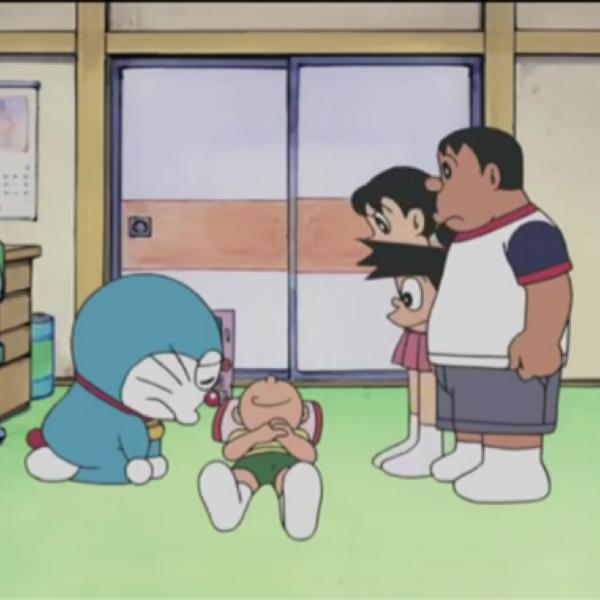
回答: 午後2:30、御臨終です......